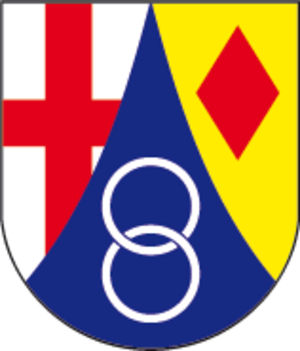
Boos est une municipalité du Verbandsgemeinde Vordereifel, dans l'arrondissement de Mayen-Coblence, en Rhénanie-Palatinat, dans l'ouest de l'Allemagne.